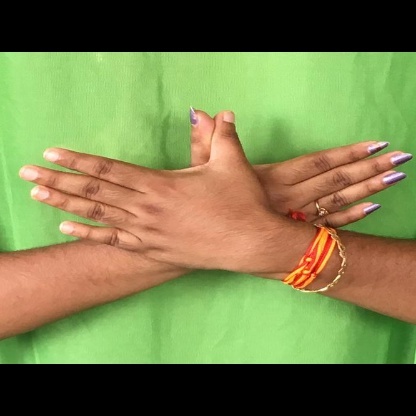
Mudra: Garuda